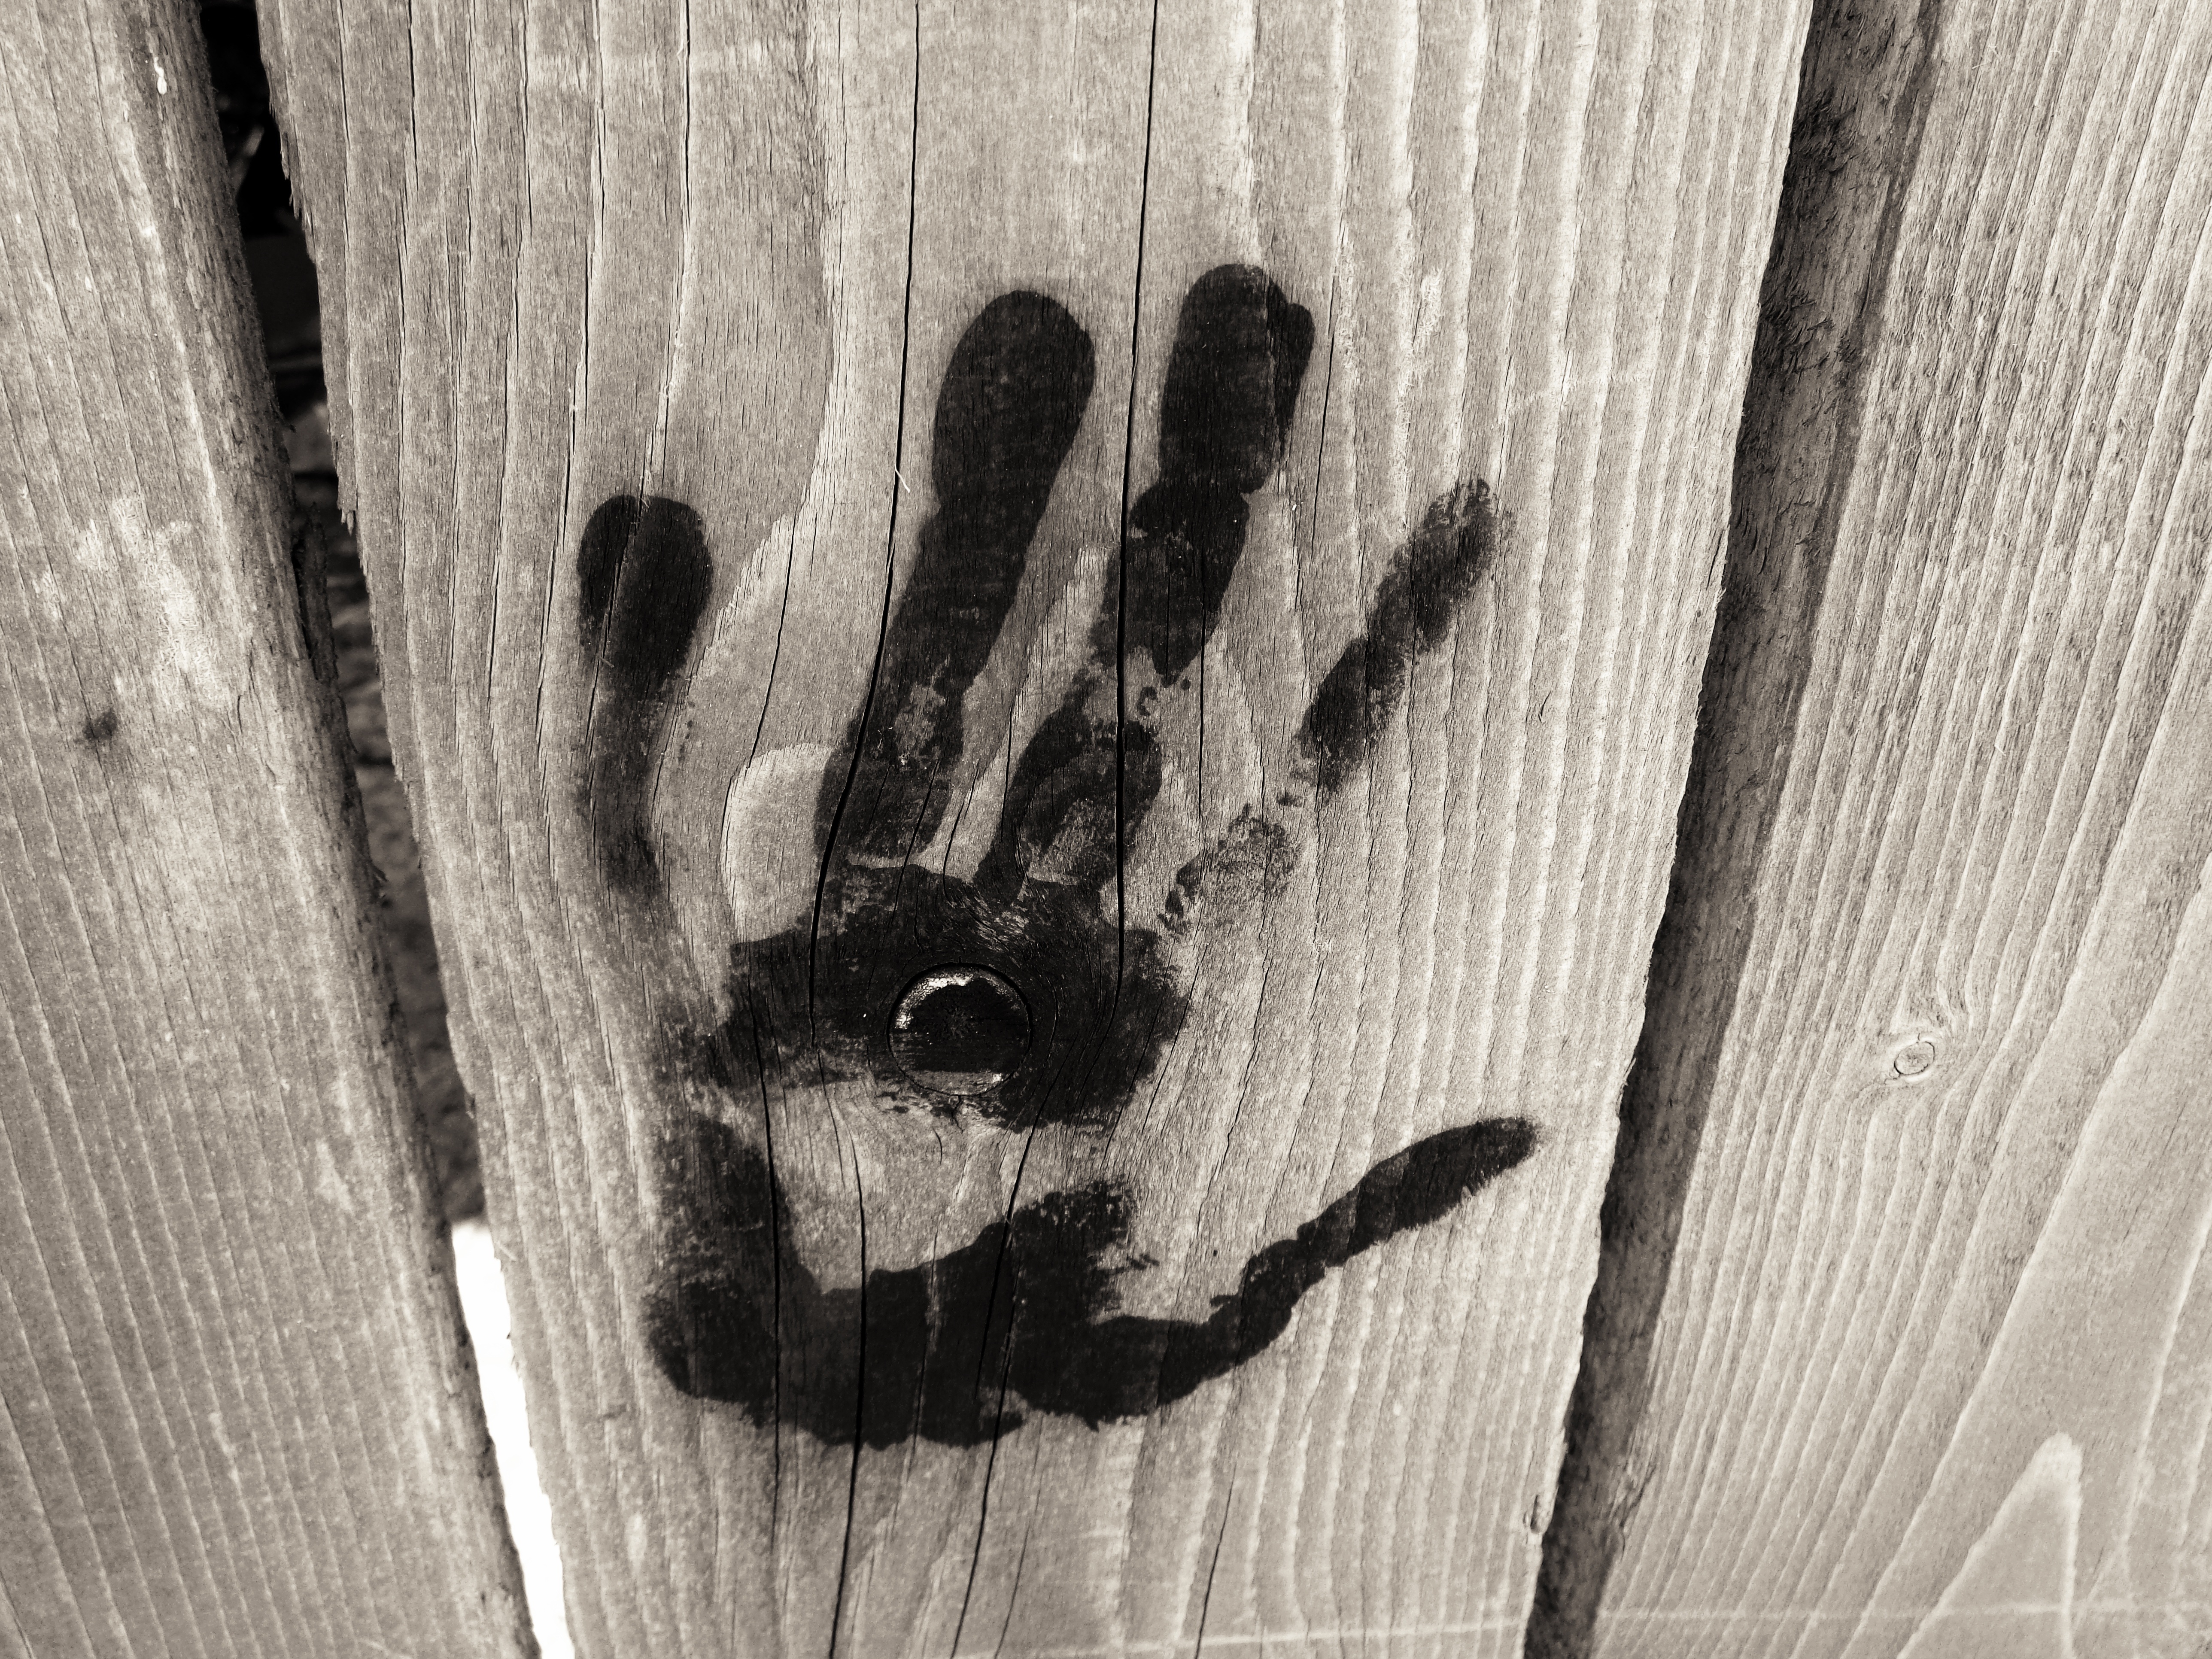
hand, black and white, wood, white, photography, wall, black, monochrome, painting, sketch, drawing, photograph, image, shape, monochrome photography, imprint of the hand